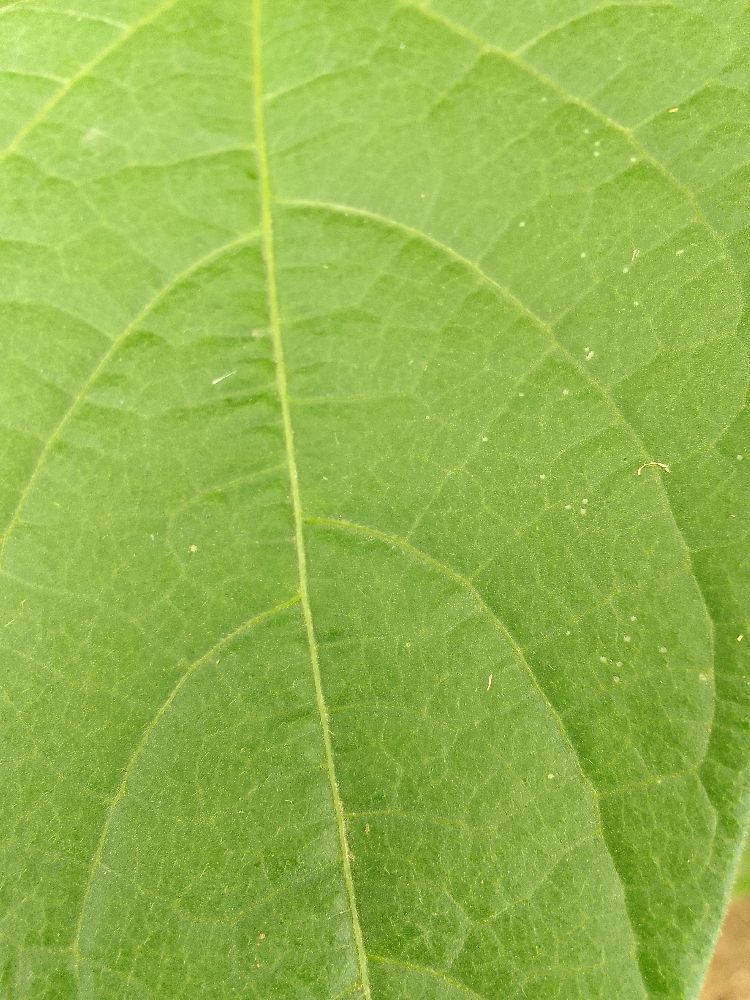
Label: healthy